Bird visual acuity rendering: 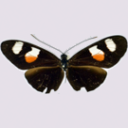
Butterfly visual acuity rendering: 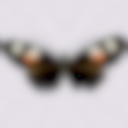
Species: erato
Subspecies: notabilis
Sex: female
View: dorsal
Hybrid status: subspecies synonym
Locality: Jurua Rio BRA ??
Coordinates: -1.583, -77.75